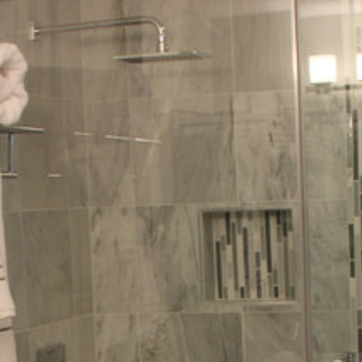
Material: mirror